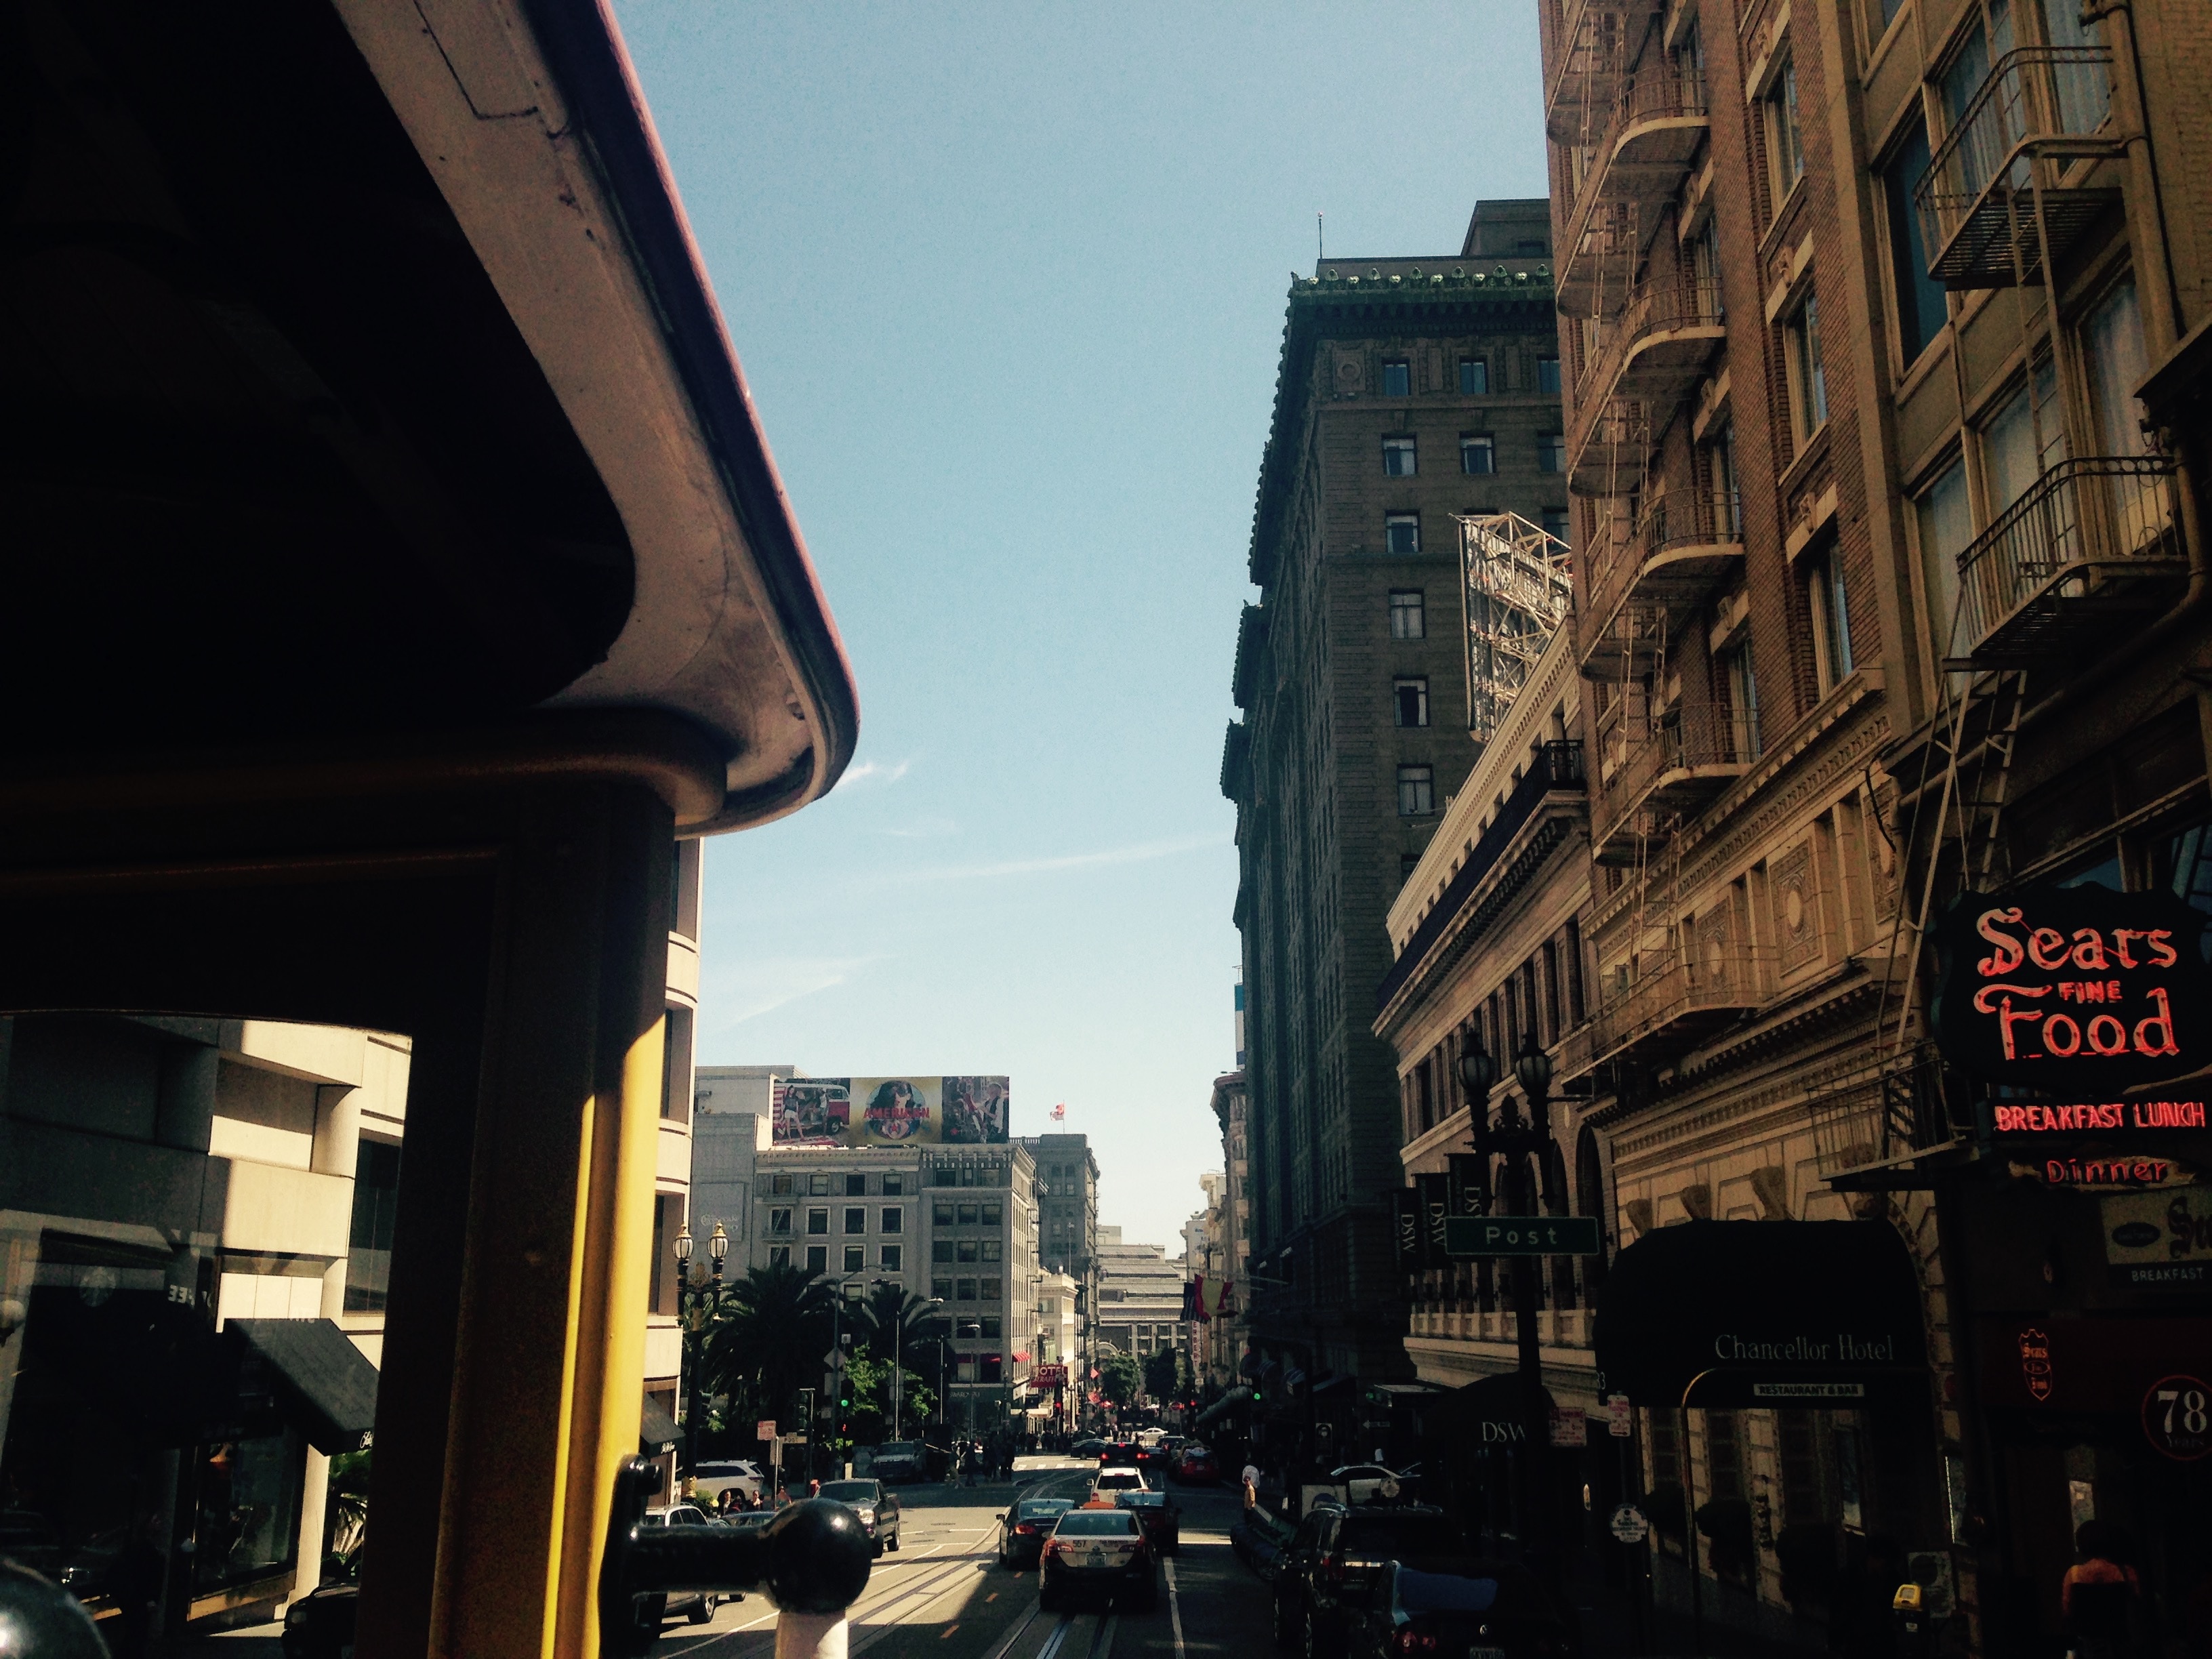
road, street, town, city, skyscraper, cityscape, downtown, travel, evening, public transport, infrastructure, metropolis, urban area, human settlement